Answer in natural language. Is abstract painting in a black frame (highlighted by a red box) further away or in front of gray chair with metal handles (highlighted by a blue box)? Choose between the following options: further away or in front
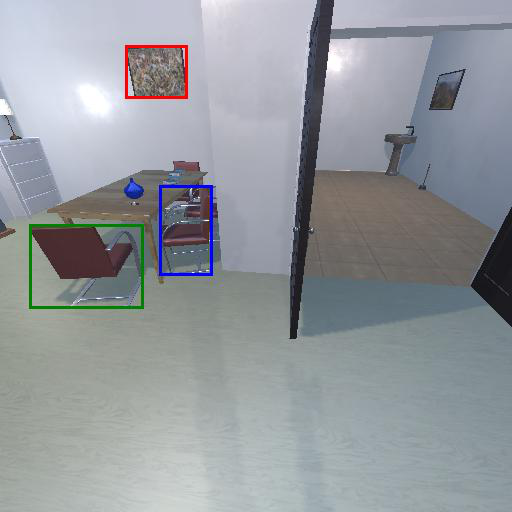
<answer>further away</answer>